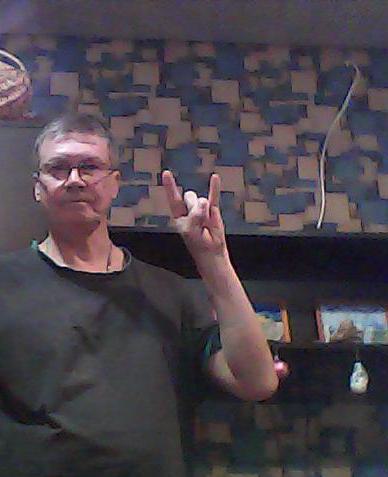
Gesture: rock